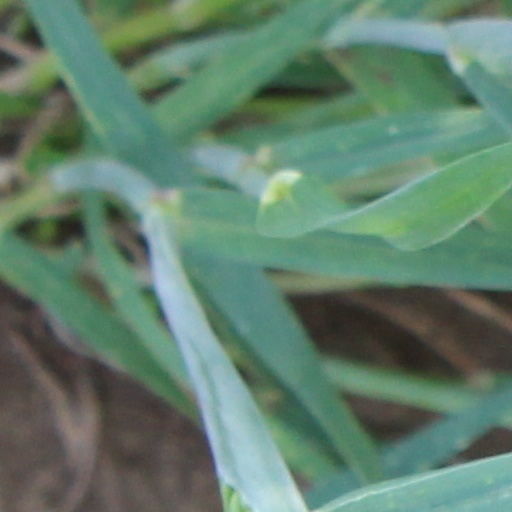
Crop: wheat